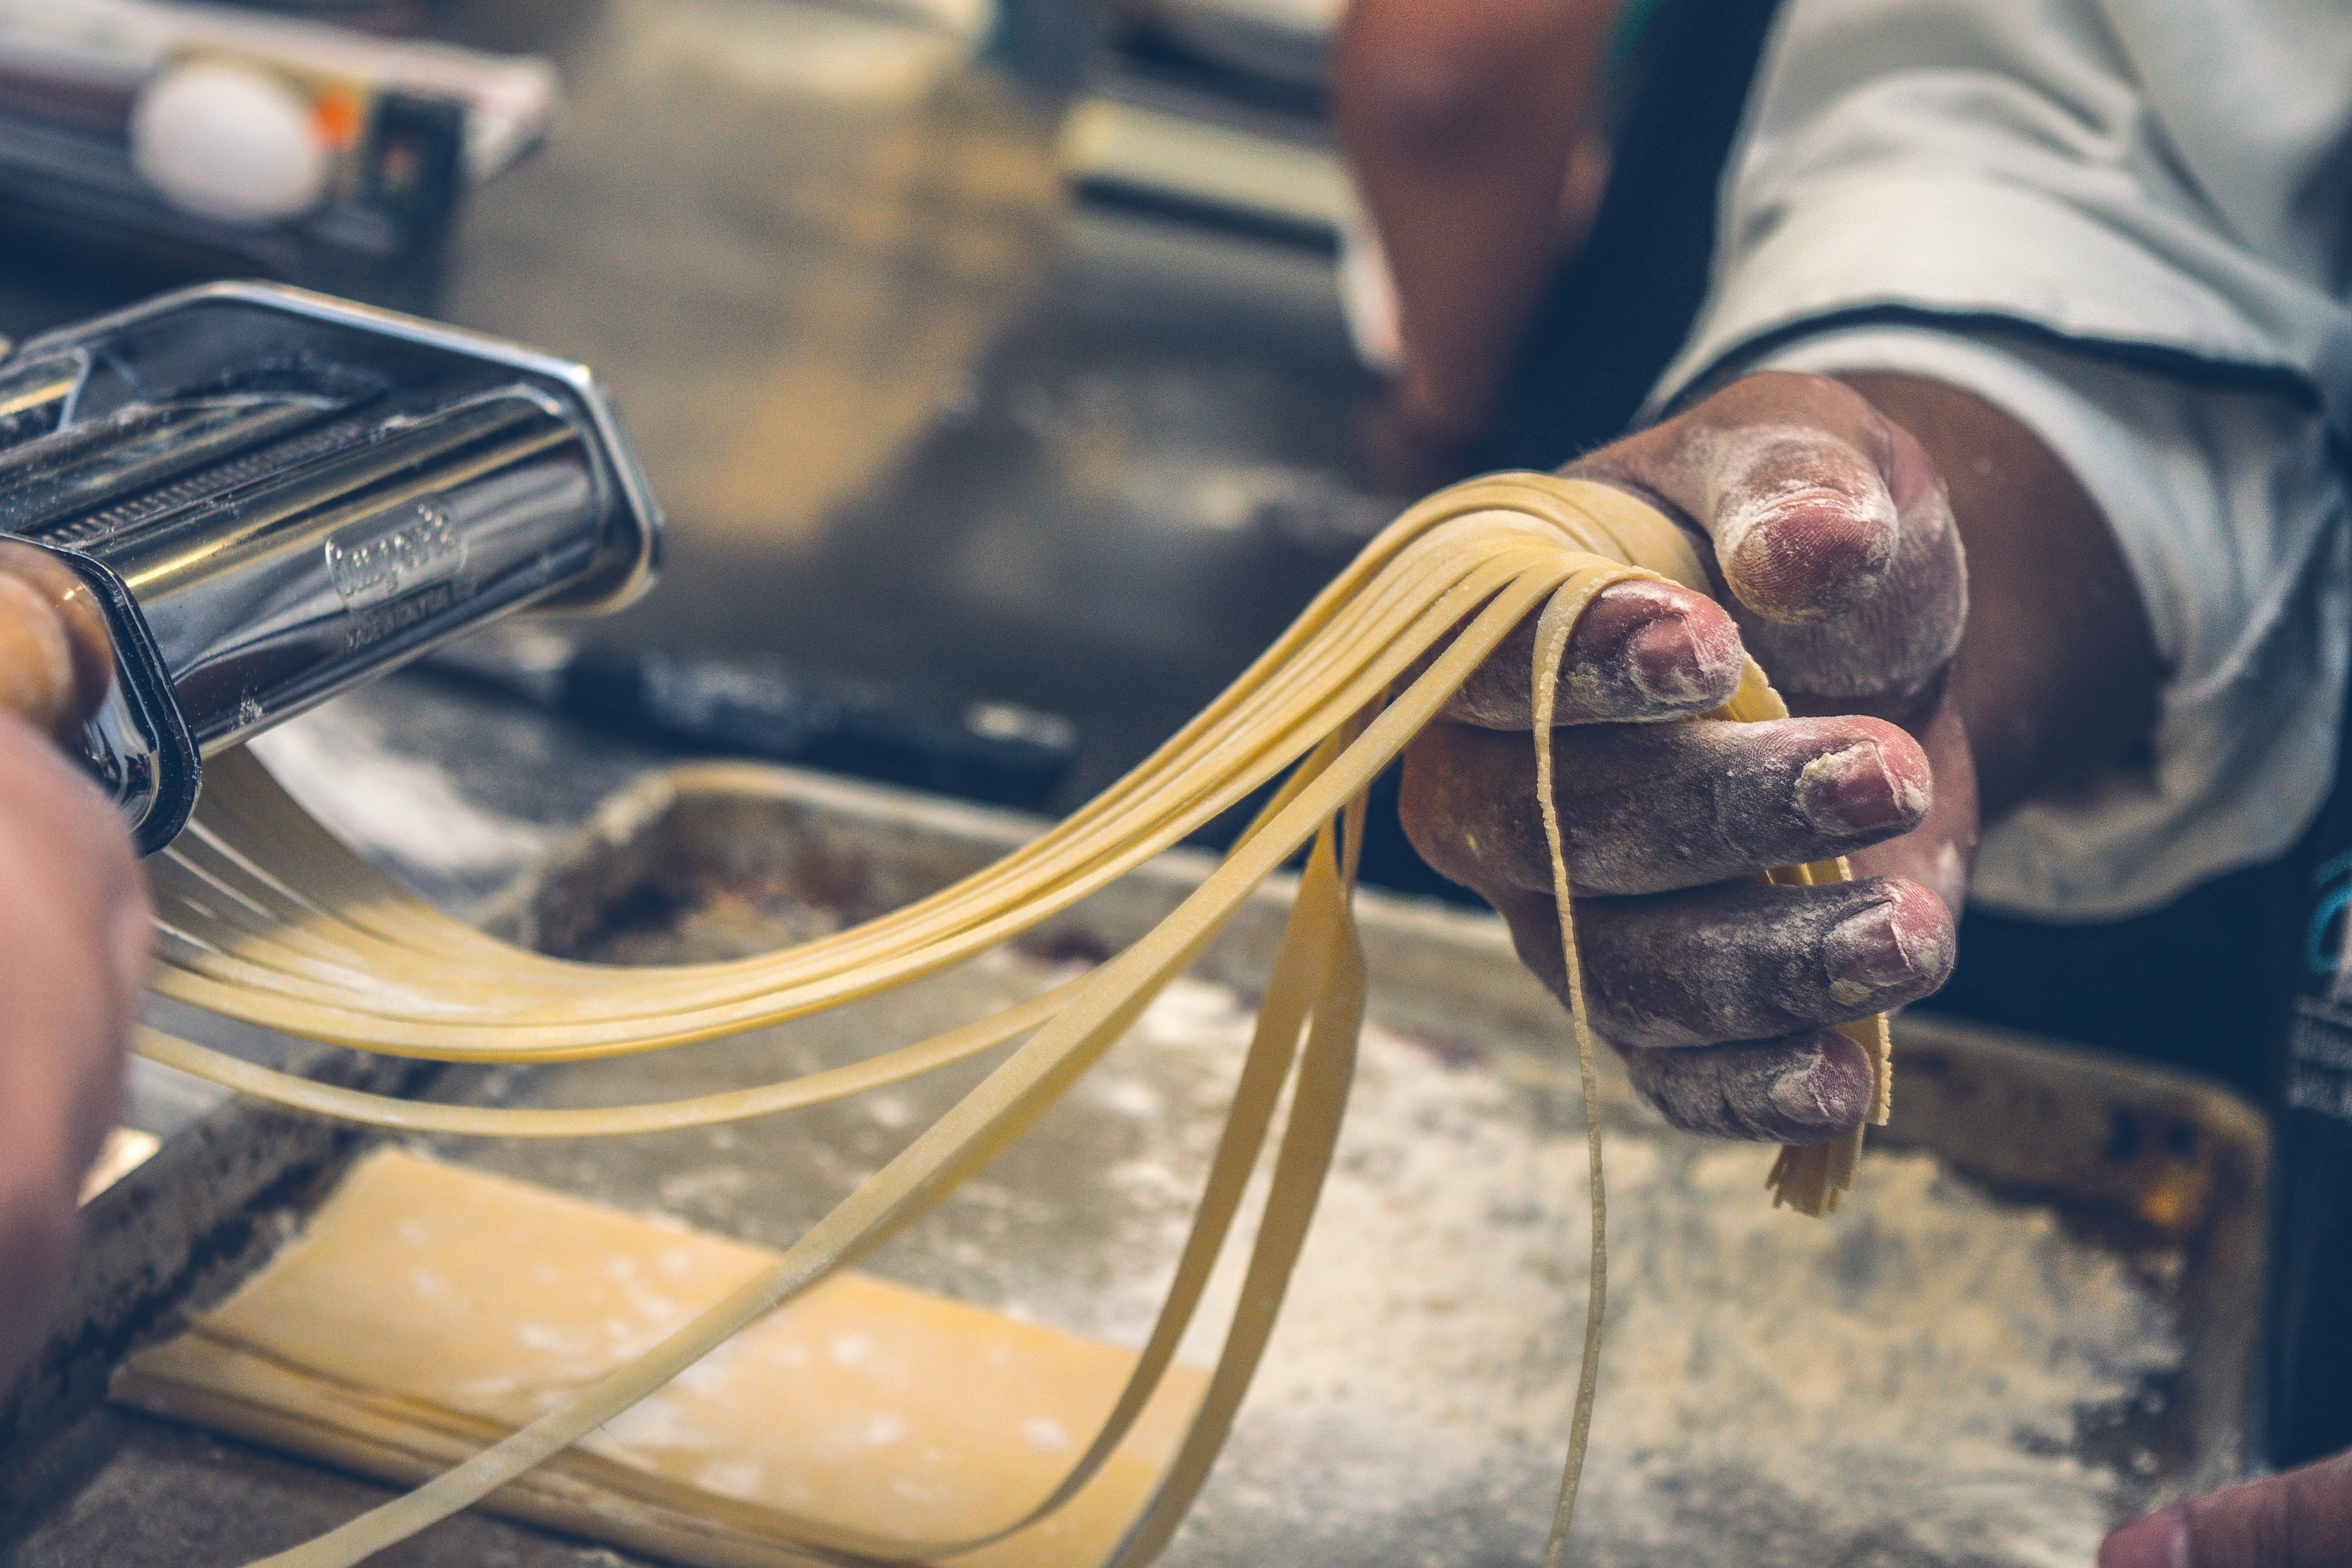
hand, food, cooking, kitchen, gourmet, pasta, dough, spaghetti, flour